Lithuanian National Revival

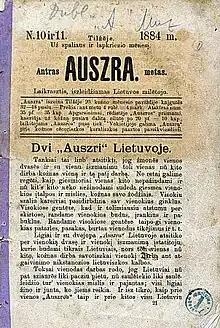
"Auszra" formulated the ideas of nationalism

The development of Lithuanian national culture and national identity was further burdened by the Lithuanian press ban, one of the repressive measures that followed the 1863 uprising. After the uprising, serfdom was finally abandoned. The revival began among young educated people of Lithuanian extraction who attended higher education studies at the universities of the Russian Empire and foreign states. Many were sons of wealthy farmers in origin and thus, having come from the peasant class was least affected by Polonisation. The movement resulted in the publication of the Lithuanian newspapers "Aušra" and "Varpas", followed by the publication of poems and books in Lithuanian. These writings romanticized the past of the Grand Duchy of Lithuania, depicting the nation as formerly a great power with many heroes.